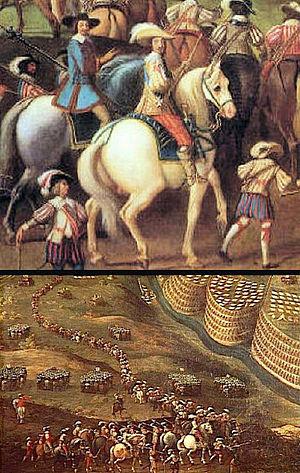
Le siège de Privas est une action militaire organisée en 1629 par le roi de France, Louis XIII, et le cardinal de Richelieu dans le but d'en finir avec les rébellions huguenotes dans le Sud de la France, après la victoire contre les protestants lors du siège de La Rochelle.